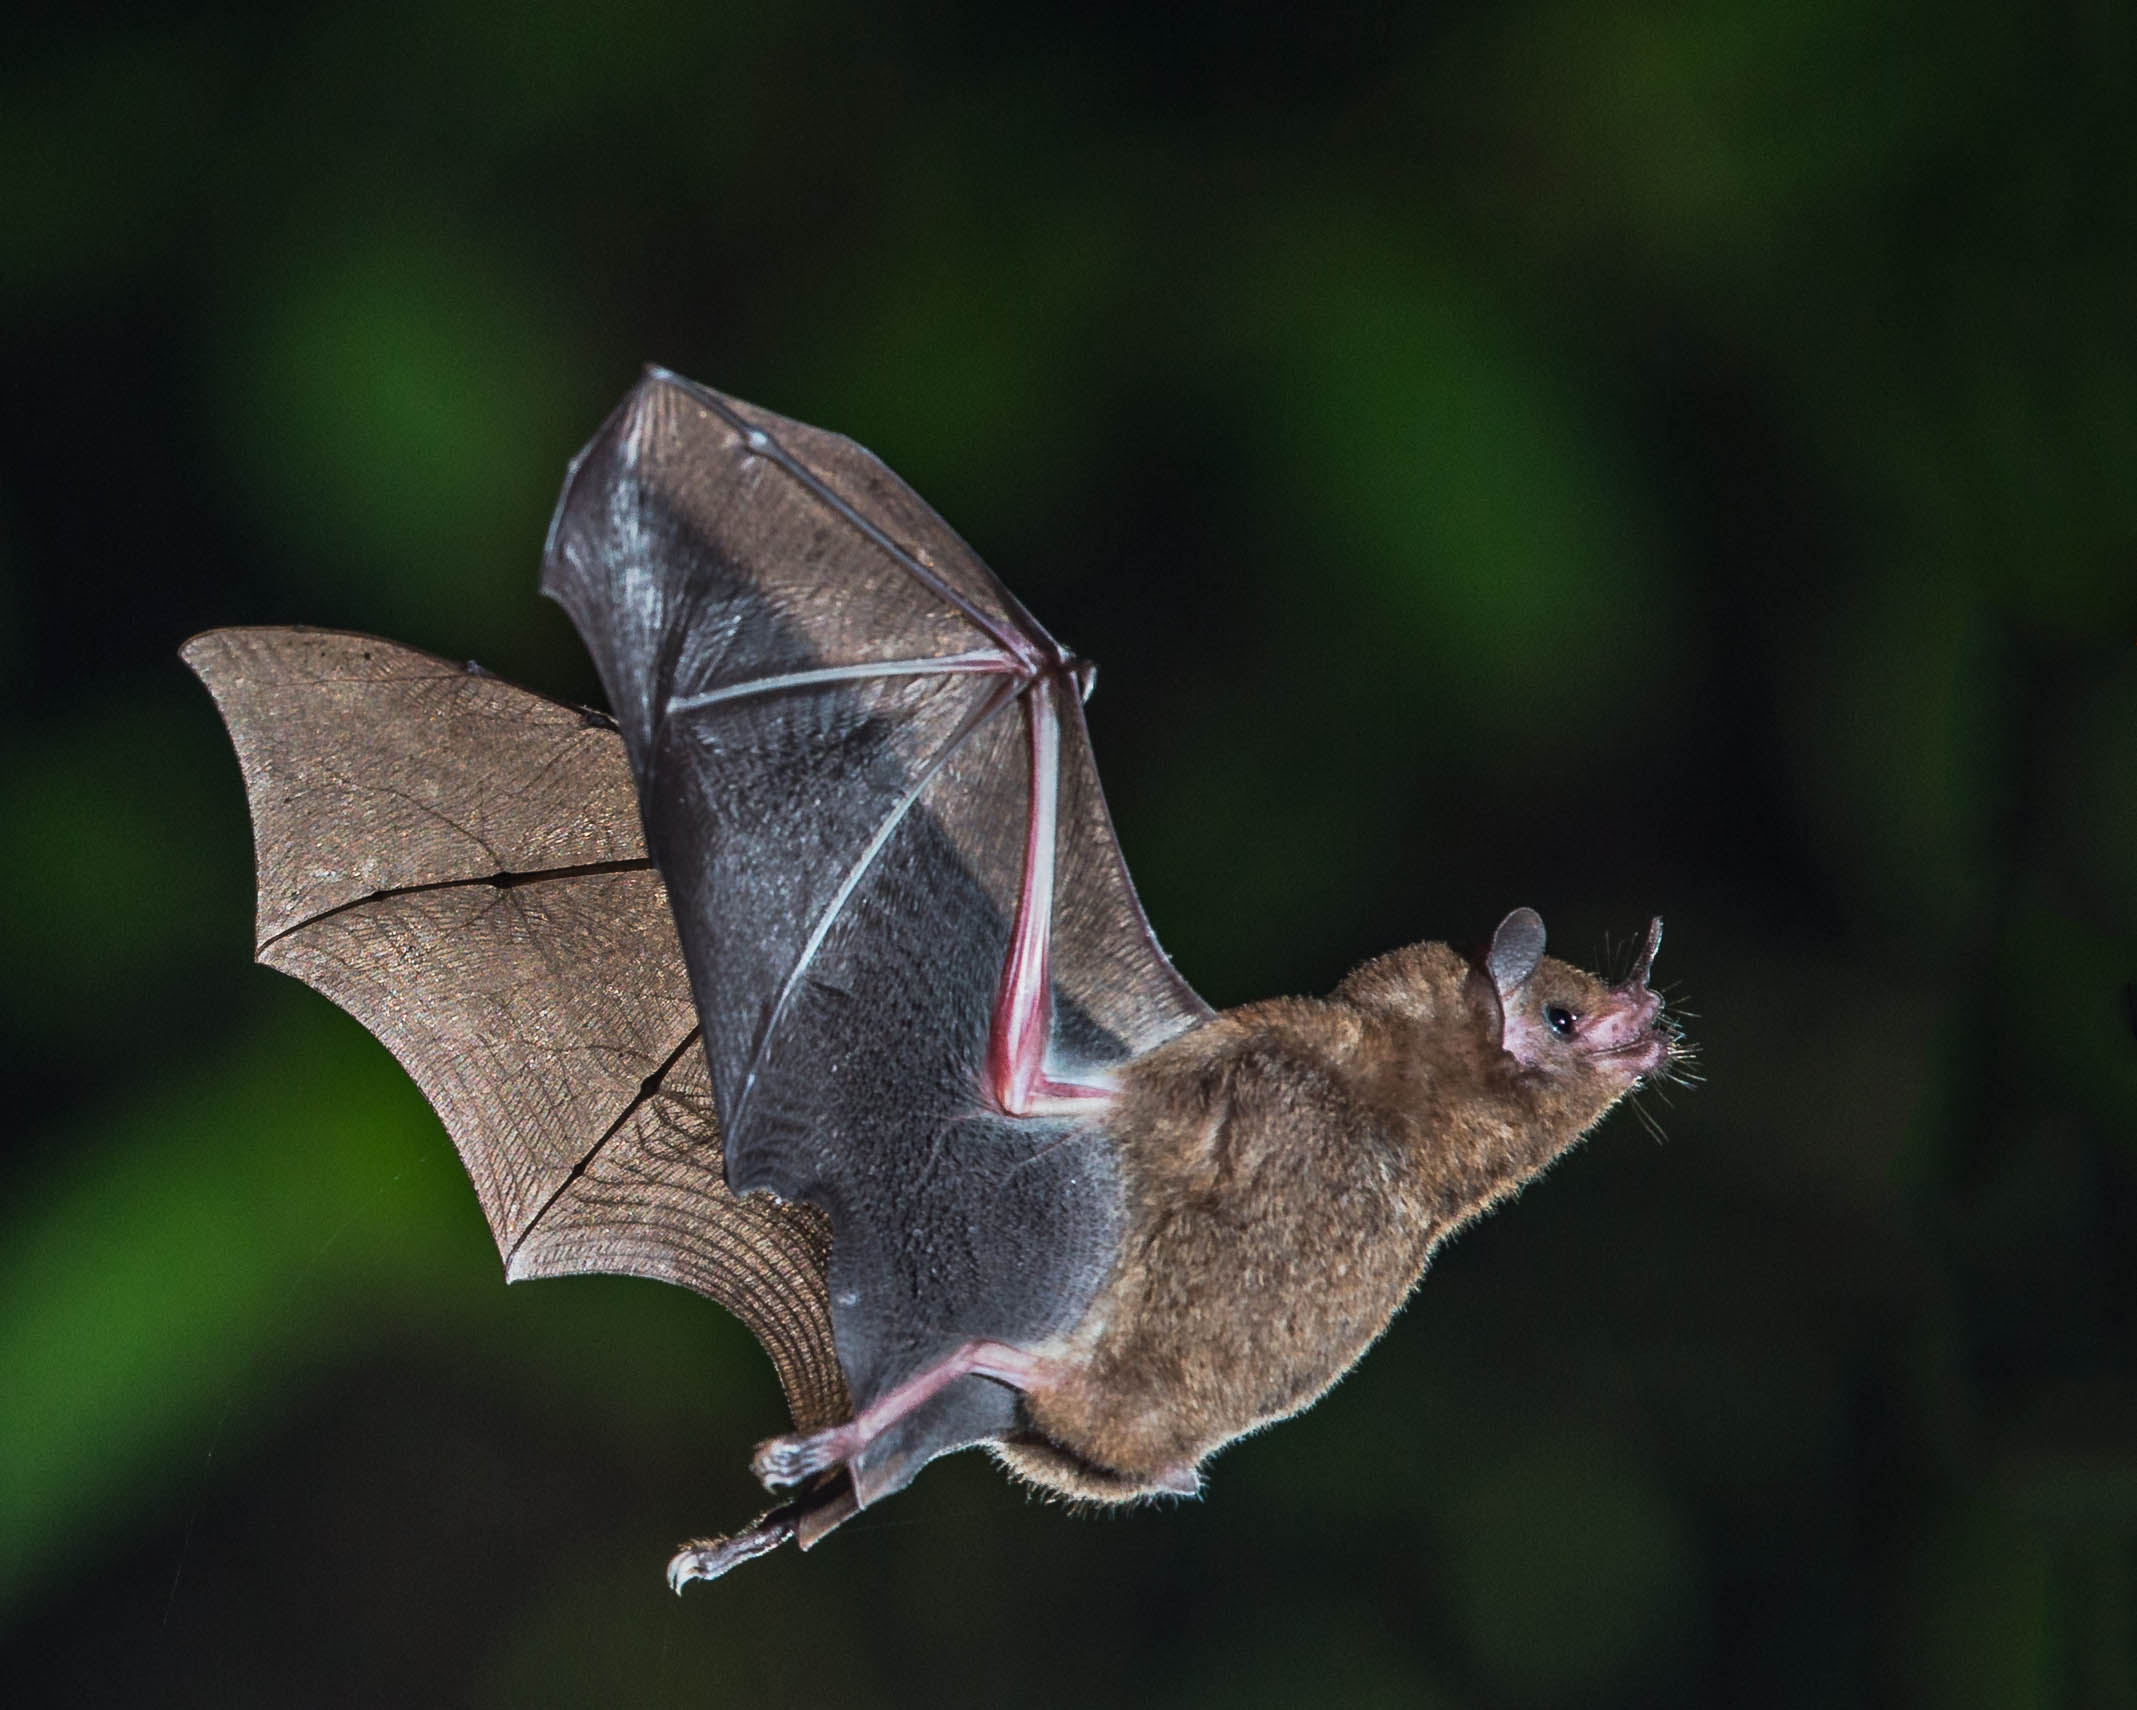
nature, leaf, wildlife, mammal, fauna, vertebrate, bat, inflight, andymorffew, morffew, naturethroughthelens, costarica, fruitbat, shorttailedfruitbat, macro photography